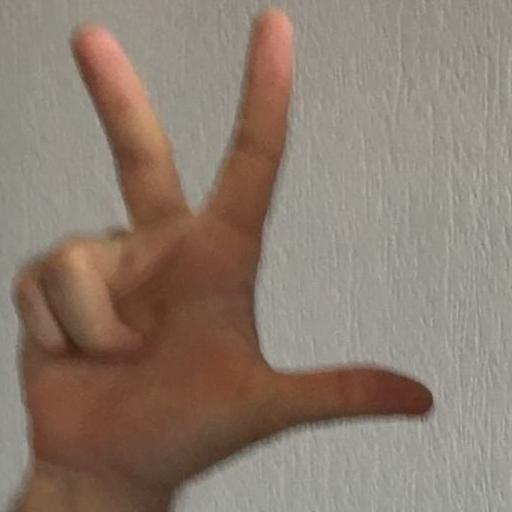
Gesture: three2